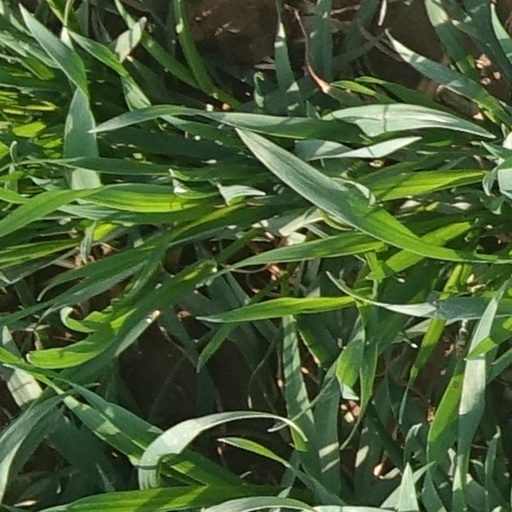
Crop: wheat